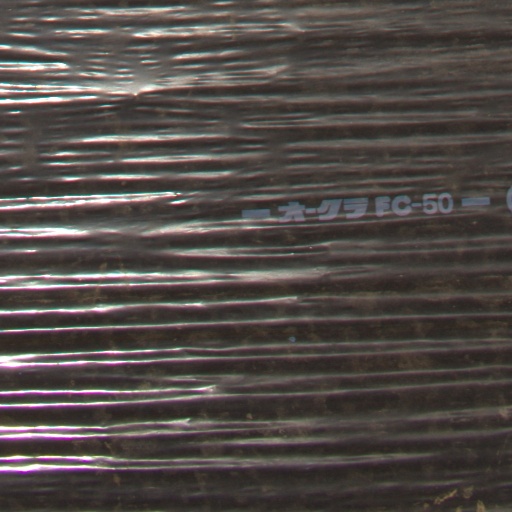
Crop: Jerusalem artichoke